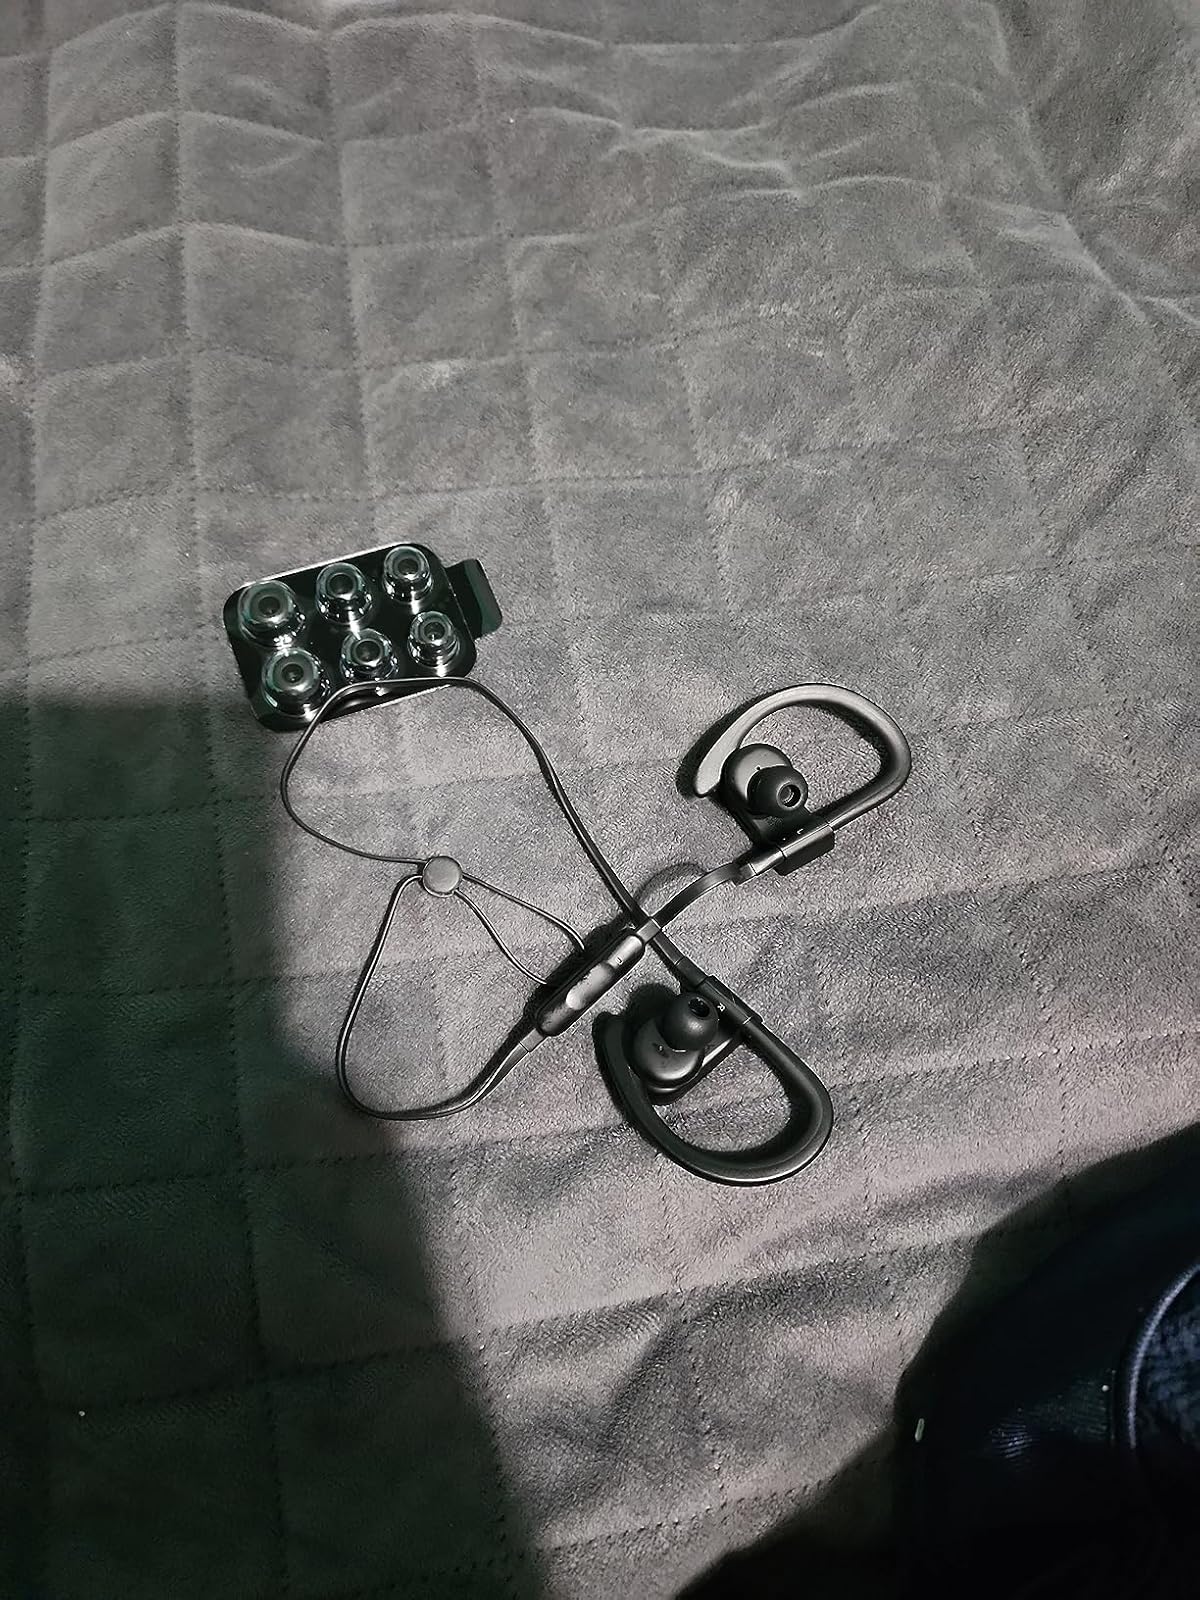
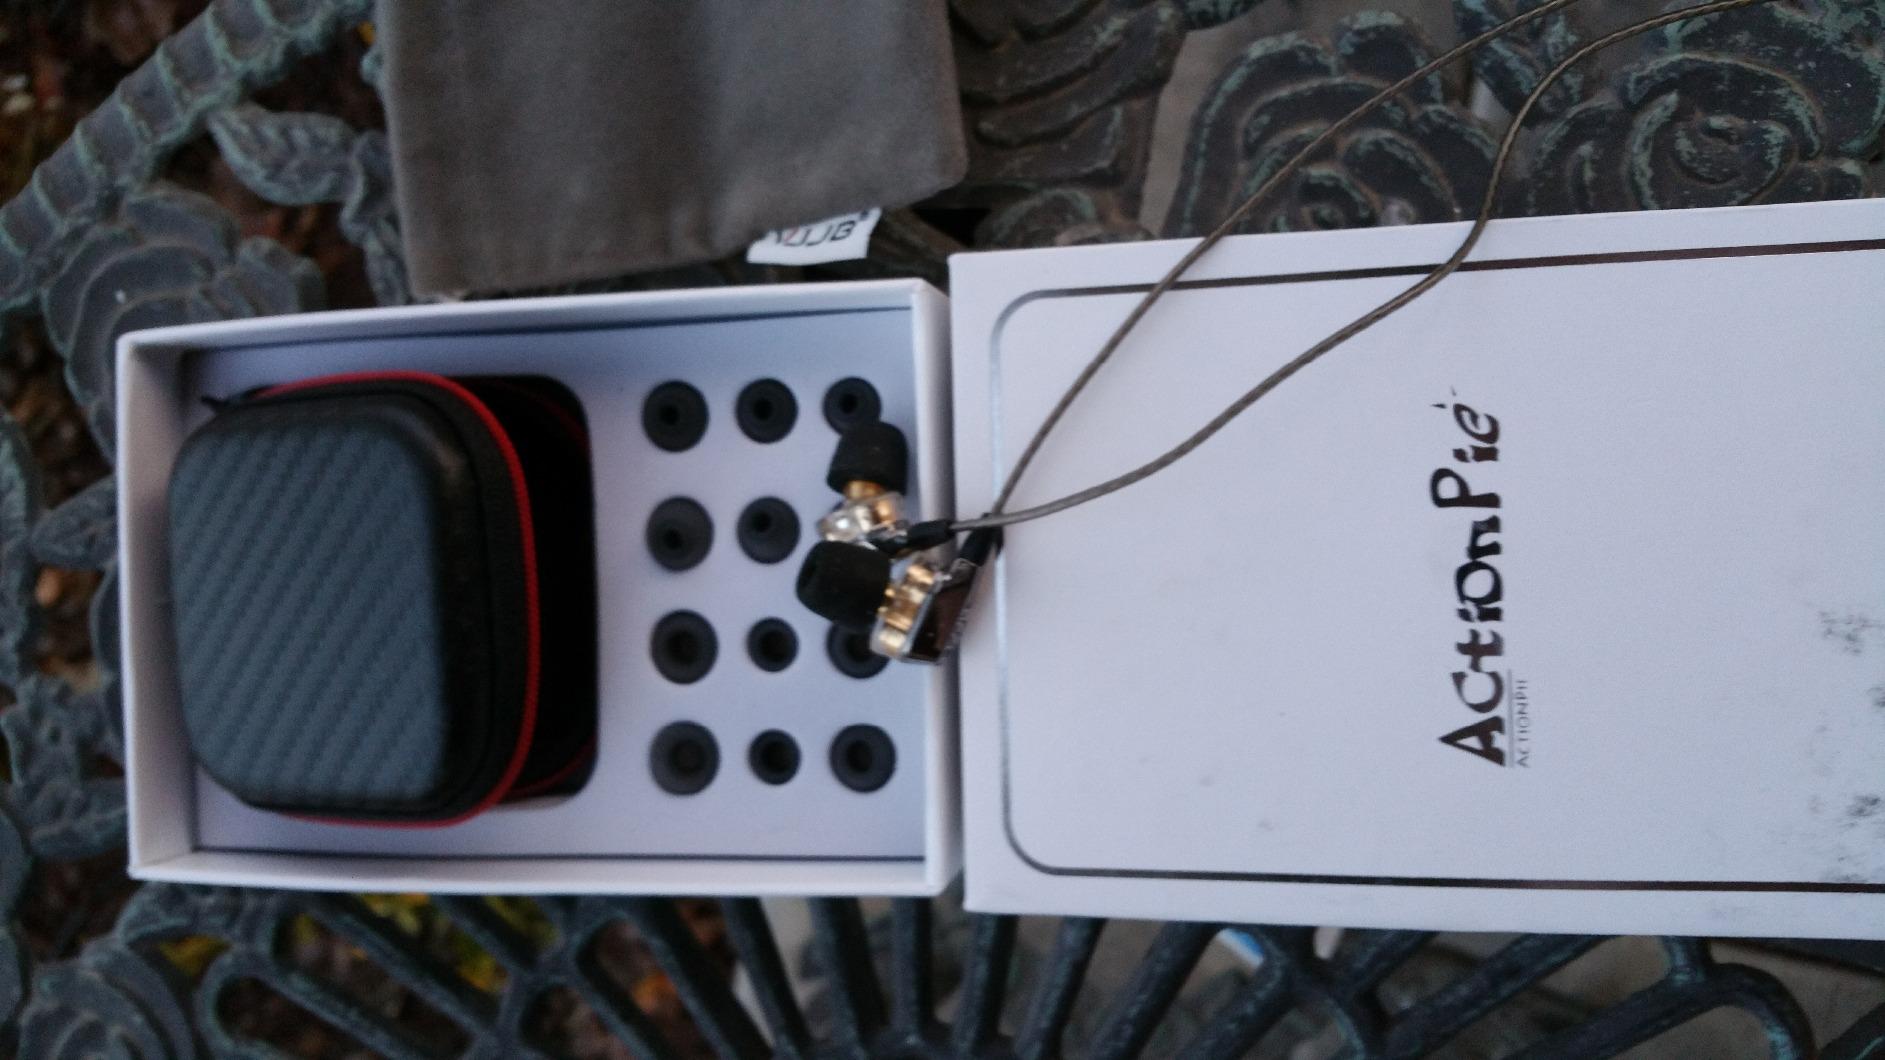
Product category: headphones
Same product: no